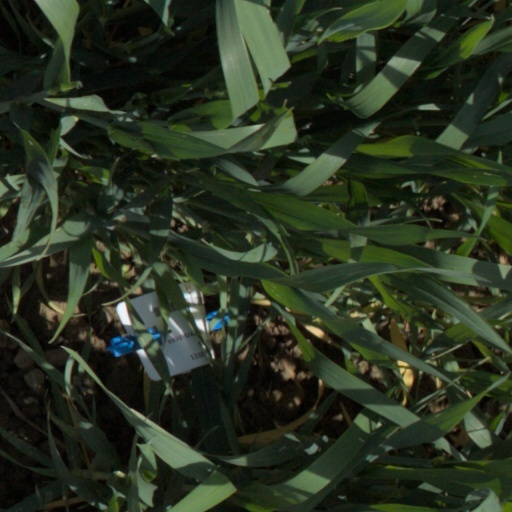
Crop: wheat